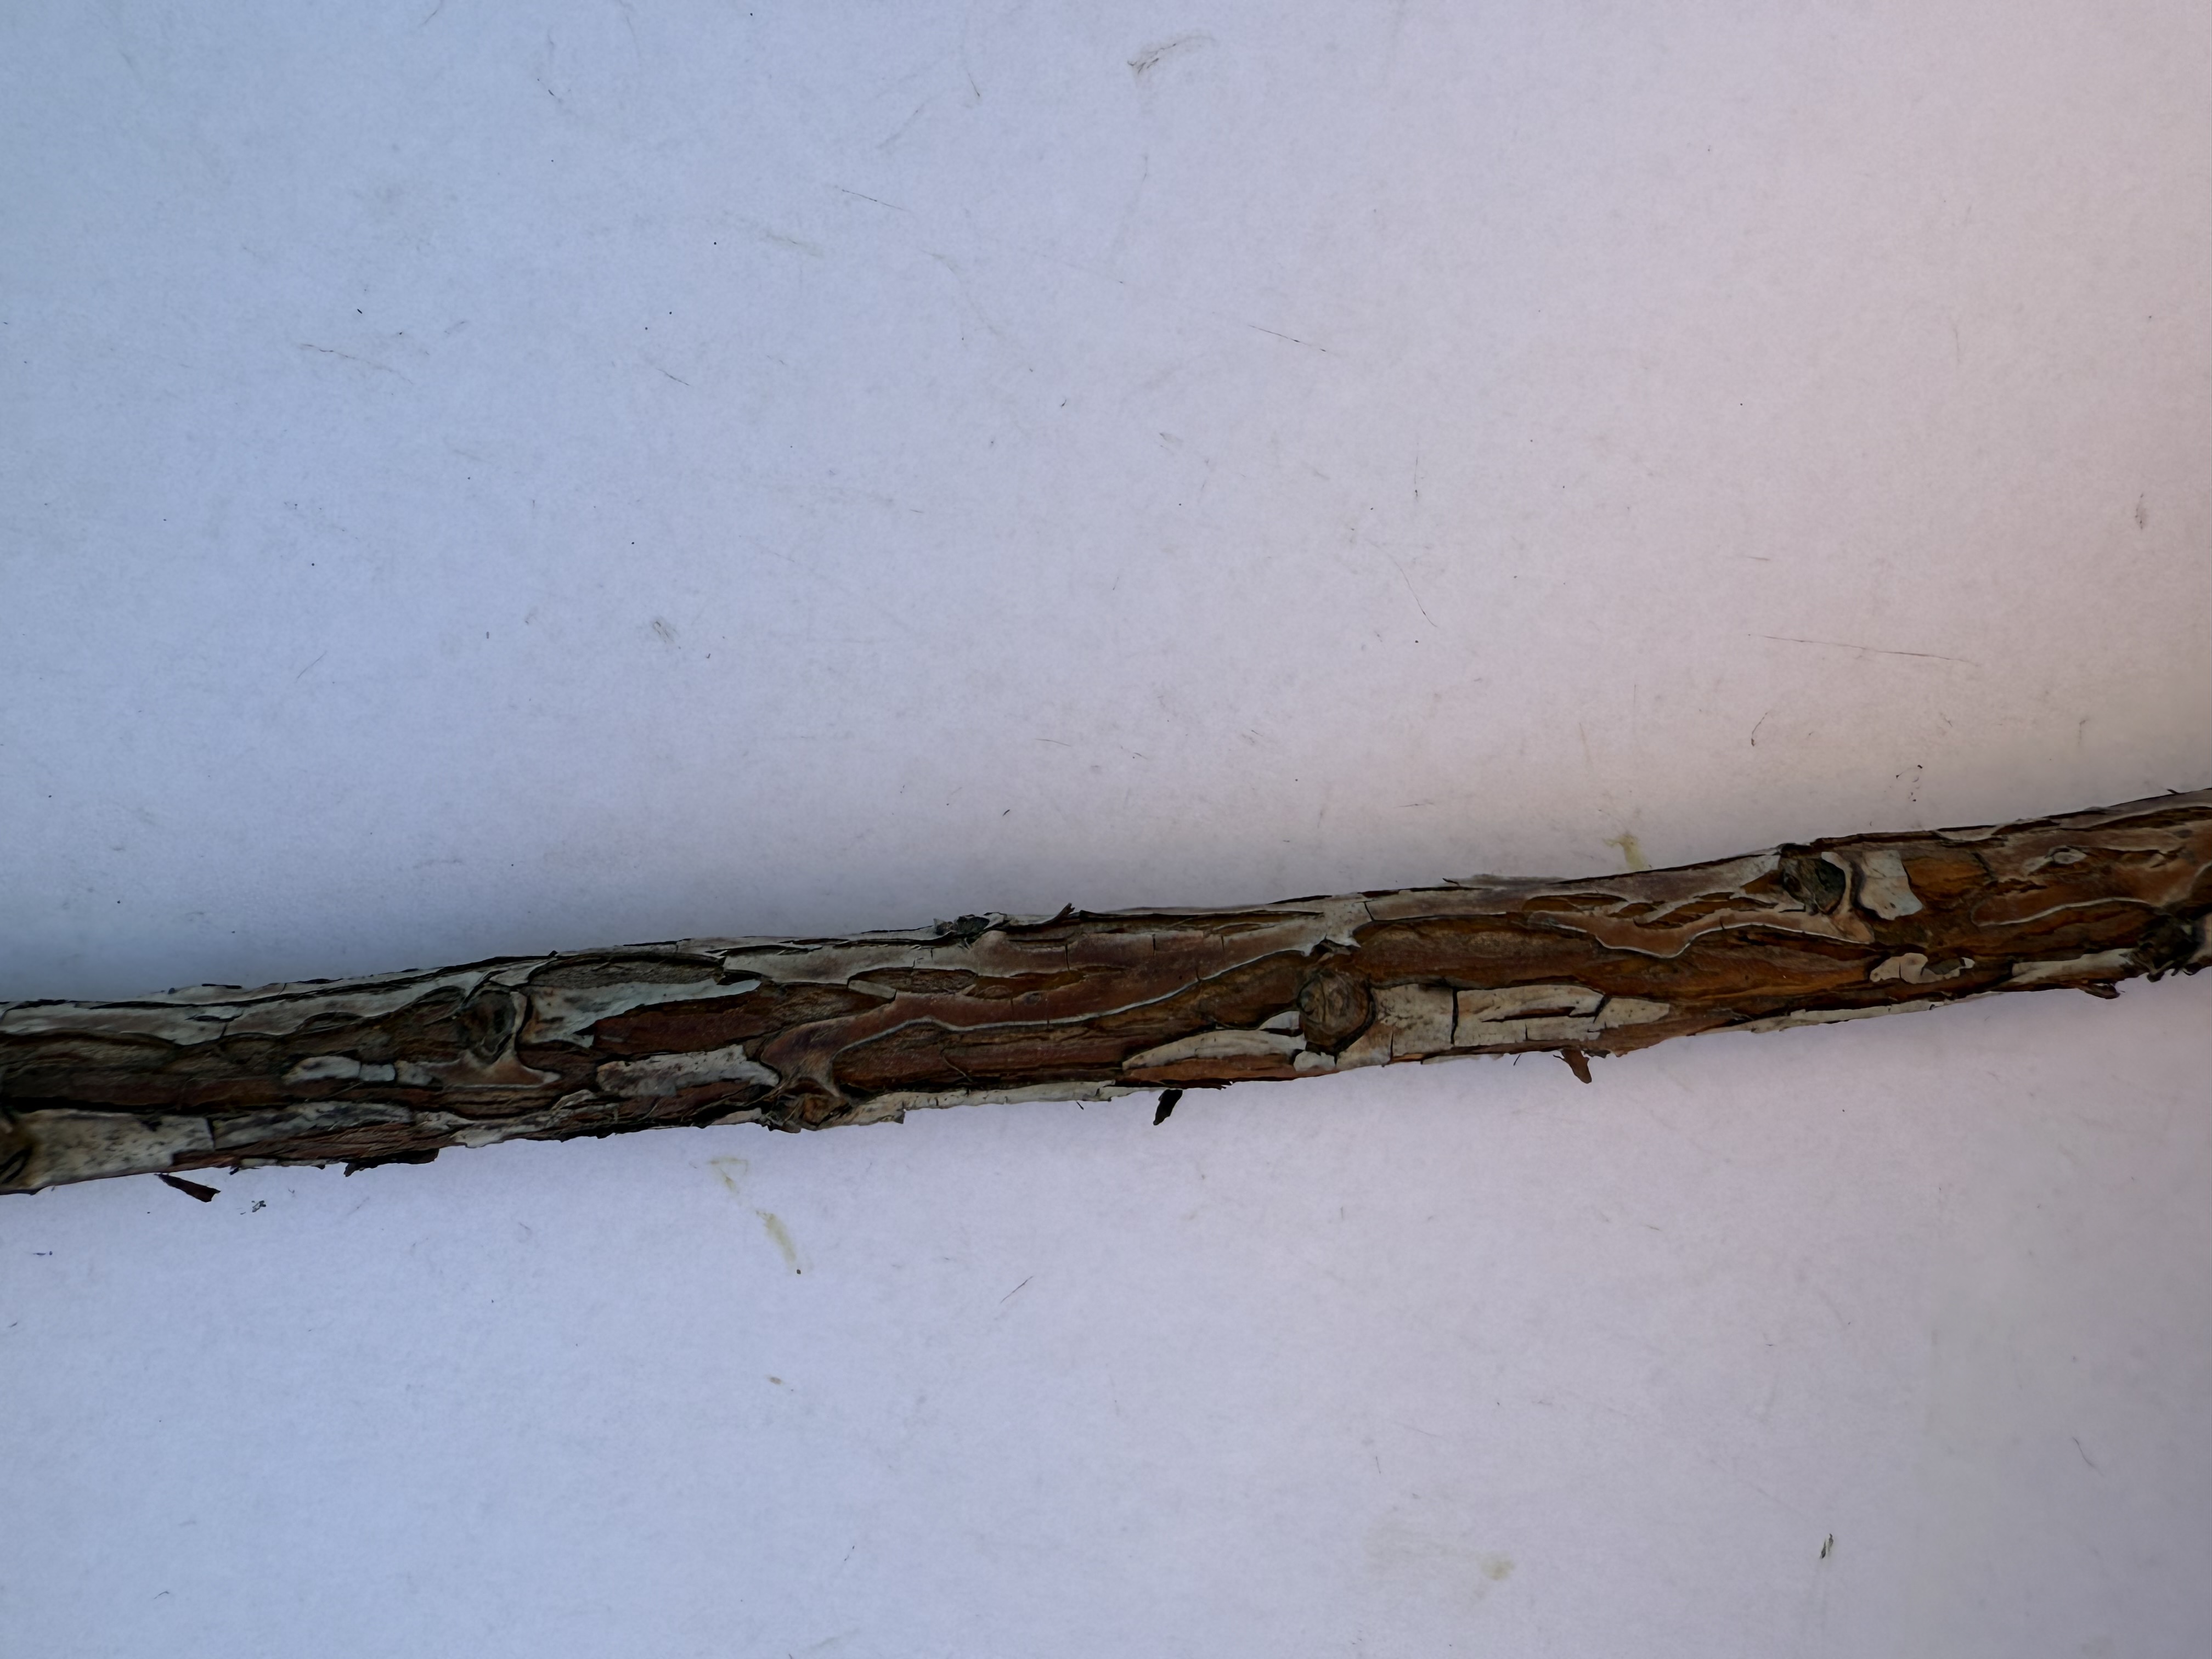
Variety: Wild Strawberry